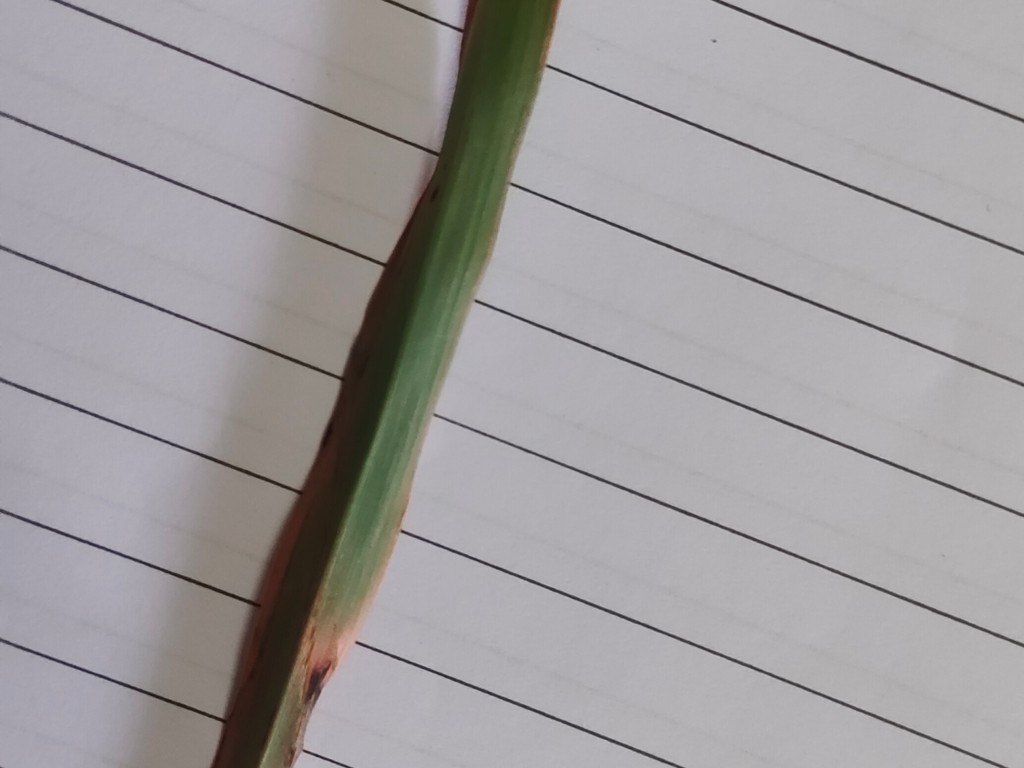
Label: Unhealthy